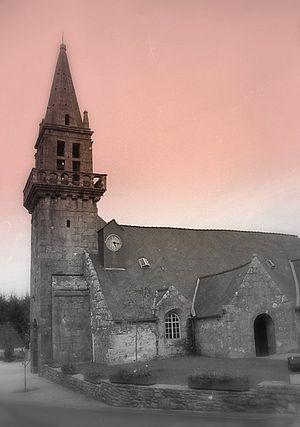
Église Cloître St Thegonnec, denez goasguen,